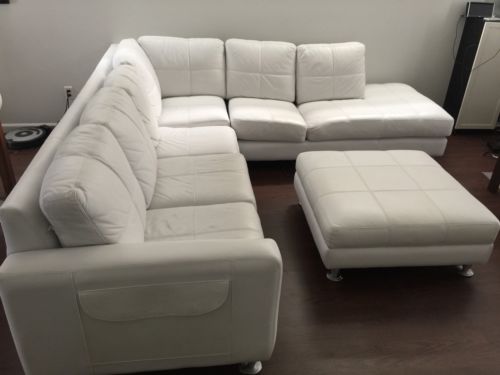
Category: sofa